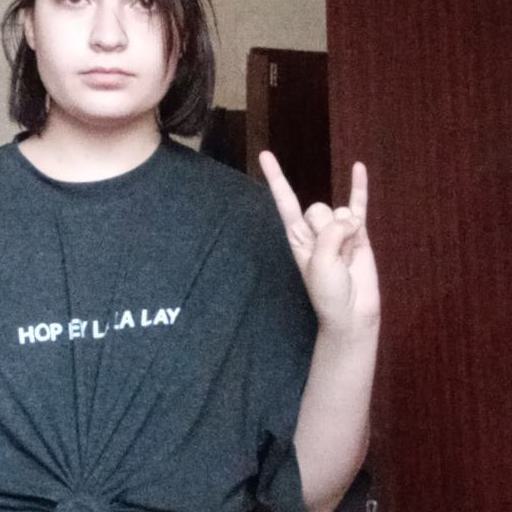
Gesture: rock